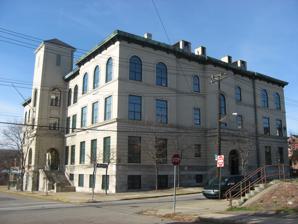
Building: Conroy Education Center
Country: United States of America
Year built: 1936
Public, special education school in the United States Conroy Education Center Location 1398 Page Street Pittsburgh, PA 15233 United States Coordinates 40°27′39″N 80°1′28″W / 40.46083°N 80.02444°W / 40.46083; -80.02444 Information Type Public , Special education School district Pittsburgh Public Schools Principal Ms. Molly Skedel Grades Ungraded Enrollment 169 as of 1-May-2007 Representative Mark Brentley, Sr. Website [1] Conroy Junior High School U.S. National Register of Historic Places Pittsburgh Landmark – PHLF Area 4 acres (1.6 ha) Built 1895 Architect Marion M. Steen Architectural style Art Deco, Renaissance MPS Pittsburgh Public Schools TR NRHP reference No. 86002662 Added to NRHP September 30, 1986 Conroy Education Center provides education for children with special needs in the Pittsburgh Public Schools .   The school was added to the National Register of Historic Places on September 30, 1986, as Conroy Junior High School , and the List of Pittsburgh History and Landmarks Foundation Historic Landmarks in 2001. References